The Dancer of Marrakesh

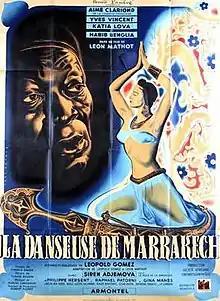

The Dancer of Marrakesh (French: La danseuse de Marrakech) is a 1949 French drama film directed by Léon Mathot and starring Yves Vincent, Katia Lova and Aimé Clariond. It was made at the Victorine Studios in Nice with sets designed by the art director Claude Bouxin.